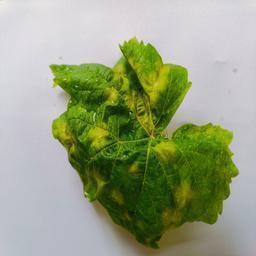
Label: Downy Mildew